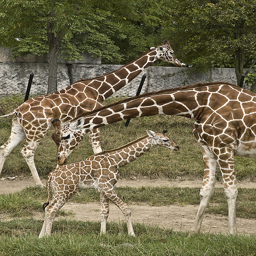
A group of giraffe standing on top of a field.
A couple of giraffes standing around outside
a couple of giraffes graze next to a baby giraffe
a  giraffe leaning its head down to look at a baby giraffe
Two giraffes and one baby are eating grass